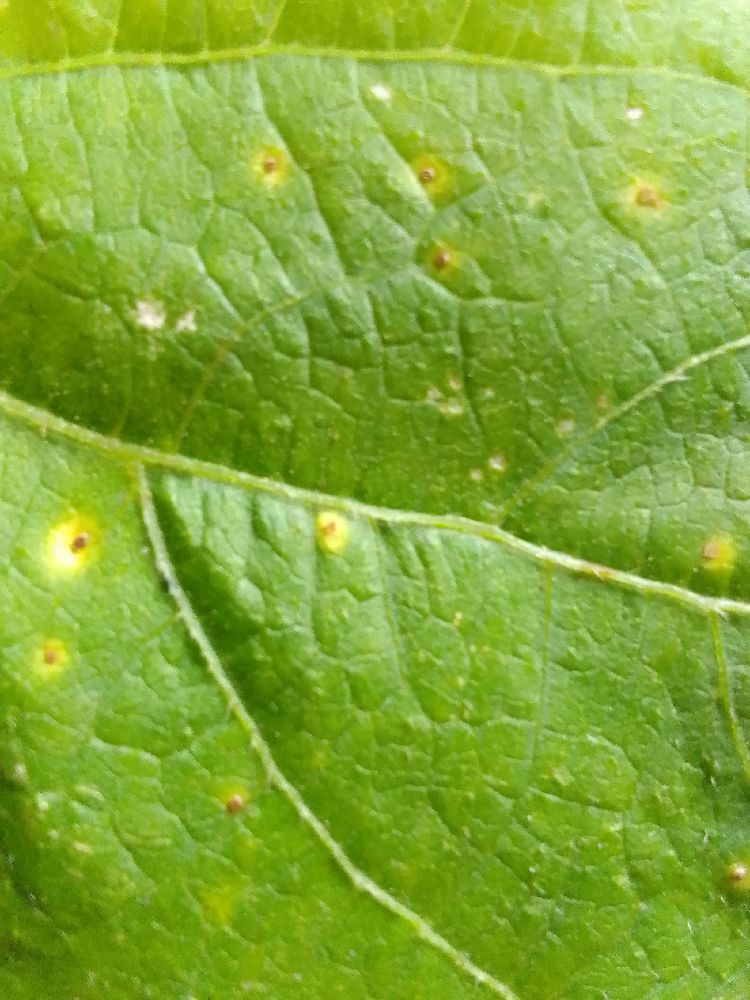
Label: rust